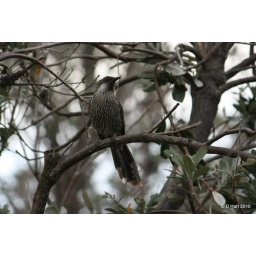
The birds were thick in the trees around Haycock Point, south of Merimbula